Joseph Moir

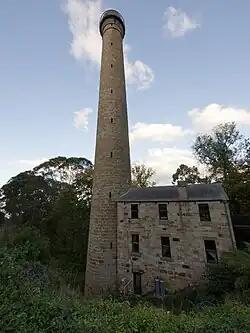
The Taroona shot tower, built by Joseph Moir in 1870

Moir moved with his family to "Queenborough Glens" in 1862, a house at Taroona, along the Browns River Road seven miles south of Hobart, built on 39 acres of land which he had purchased in 1855.